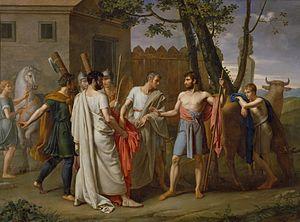
Un peintre de cour est un artiste qui peint pour les membres des familles royales ou des familles de la noblesse, parfois avec un salaire fixe et à une condition d'exclusivité où l'artiste ne doit pas entreprendre d'autres activités. Surtout à la fin du Moyen Âge, ils sont souvent titulaires de la charge de gentilhomme de la Chambre. Outre leur rémunération, ils reçoivent habituellement un titre officiel et souvent une pension à vie, même si les arrangements sont très variables. Pour l'artiste, une nomination à la cour a l'avantage de le libérer des restrictions des guildes de peintre locales, bien qu'au Moyen Âge et à la Renaissance, ils soient aussi souvent amenés à faire des travaux décoratifs dans les palais et à créer des œuvres temporaires pour des divertissements et des expositions de cour. Certains artistes, comme Jan van Eyck ou Diego Velázquez, sont utilisés dans d'autres capacités à la cour en tant que diplomates, fonctionnaires ou administrateurs
Lucius Quinctius Cincinnatus [lysjys kɛ̃tjys sɛ̃sinatys], né c. 519 et mort c. 430 av. J.-C, est un homme politique romain du Vᵉ siècle av. J.-C., consul en 460 av. J.-C. et dictateur à deux reprises en 458 et en 439 av. J.-C. Il est considéré par les Romains, notamment les patriciens, comme un des héros du premier siècle de la République et comme un modèle de vertu et d'humilité. Il est une figure historique, avec un rôle semi-légendaire, la réalité de ses actions ayant pu être amplifiée par les historiens romains, tels Diodore de Sicile, Tite Live ou Denys d'Halicarnasse, qui ont décrit ses faits et gestes.
La peinture néo-classique est un courant pictural issu du néo-classicisme qui apparaît à la seconde moitié du XVIIIᵉ siècle et se poursuit jusqu'aux débuts du XIXᵉ siècle, succédant au rococo, et précédant la peinture romantique.
Juan Antonio de Ribera né le 27 mai 1779 à Madrid, où il meurt le 15 juin 1860, est un peintre espagnol, élève de David.